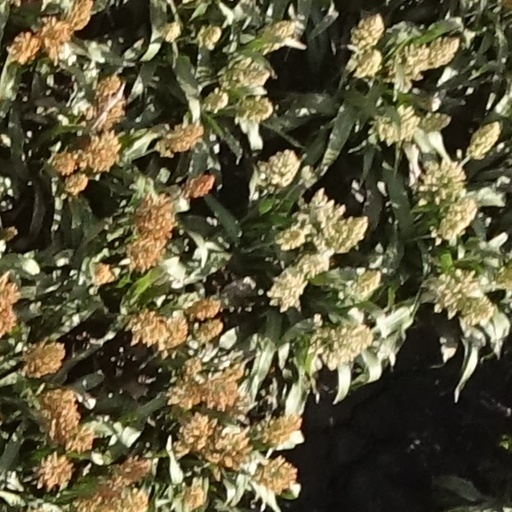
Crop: sorghum